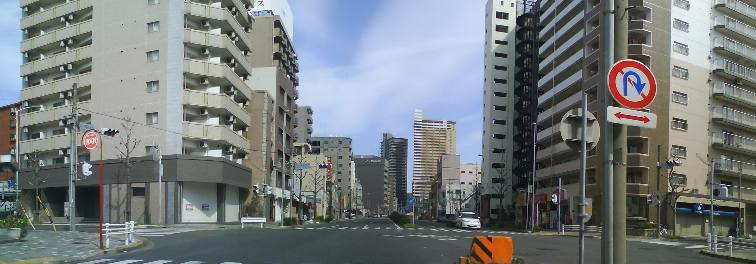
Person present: No